Solar Entertainment

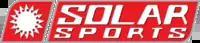
Former logo of Solar Sports

On May 22, 2009, a victory party for Manny "Pacman" Pacquiao, who just became the new IBO (International Boxing Organization) and "Ring Magazine" Light Welterweight Champion, was held at the Renaissance Hotel in Makati, in partnership with GMA Network Inc. Solar and GMA executives at that time signed for a partnership in TV coverage of Manny Pacquiao's upcoming boxing matches.